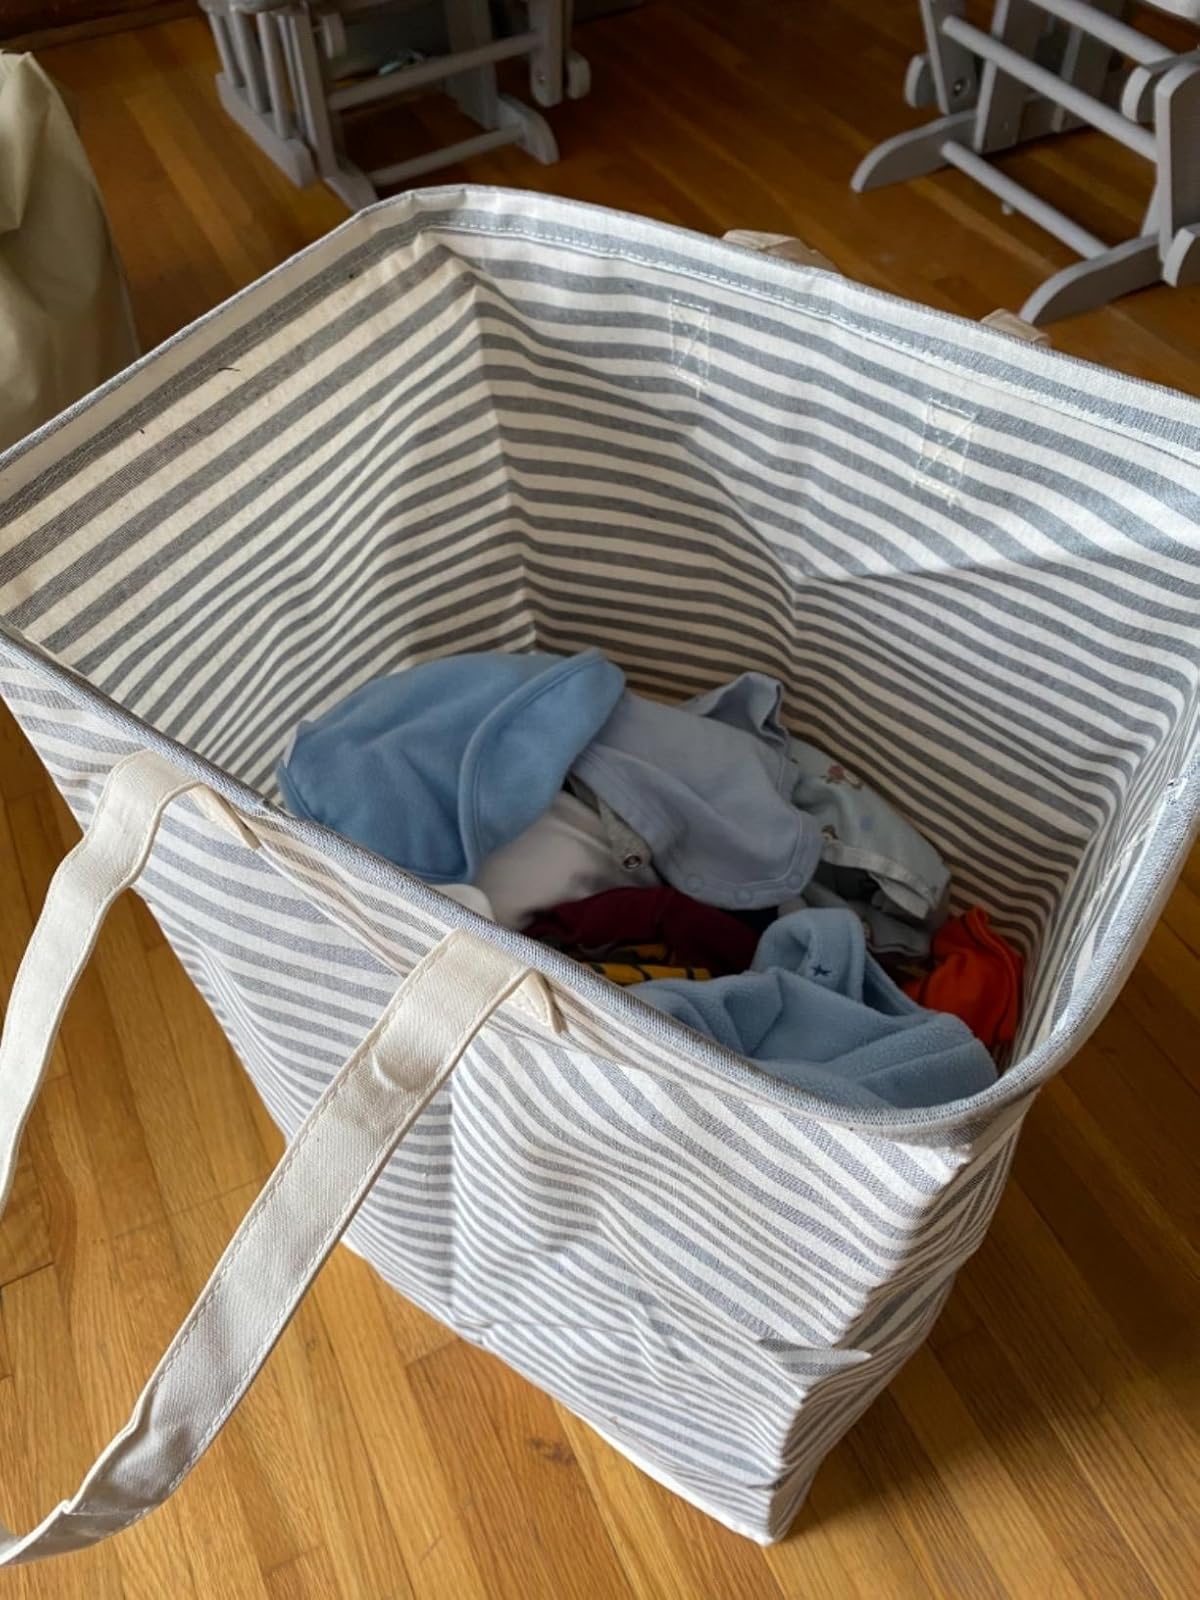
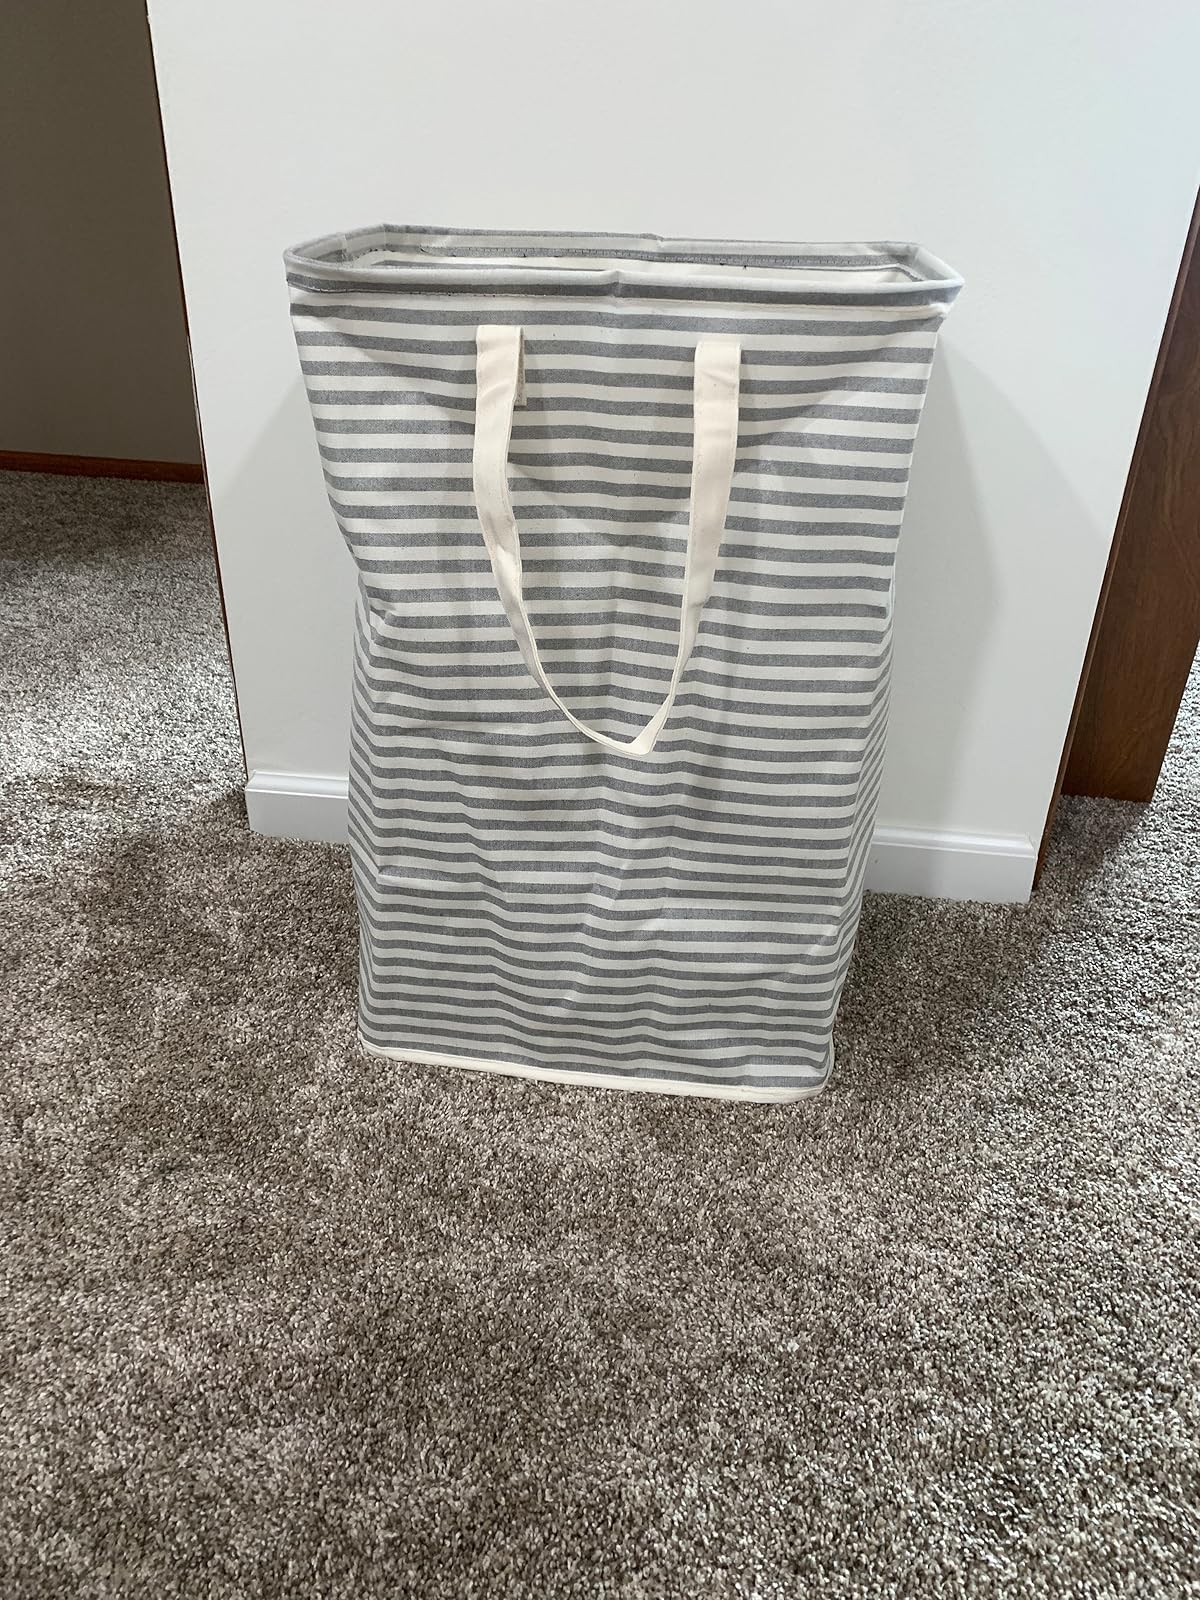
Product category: items_hamper
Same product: yes